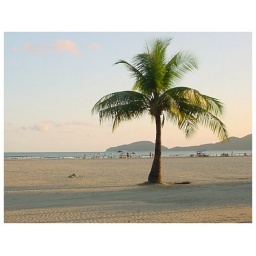
A tropical palm tree on the beach in south east Brazil.